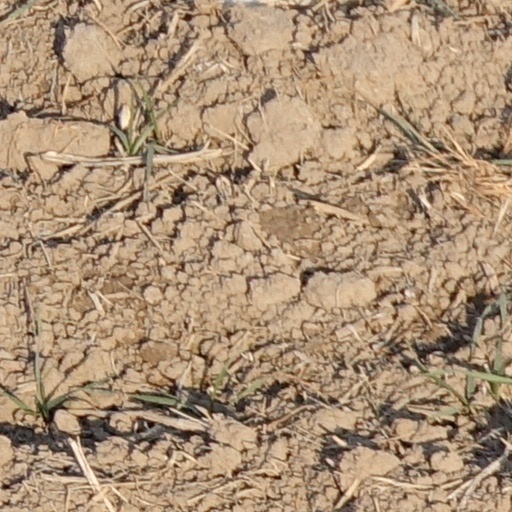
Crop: wheat